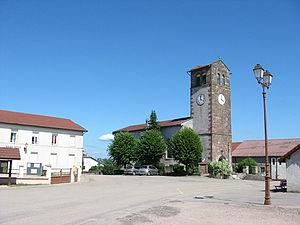
Commune de Dignonville dans les Vosges. La mairie-école et l'église Saint-Vincent.
Dignonville est une commune française située dans le département des Vosges, en région Grand Est.